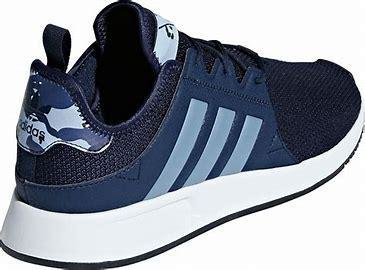
Brand: Adidas
Model: X_plr